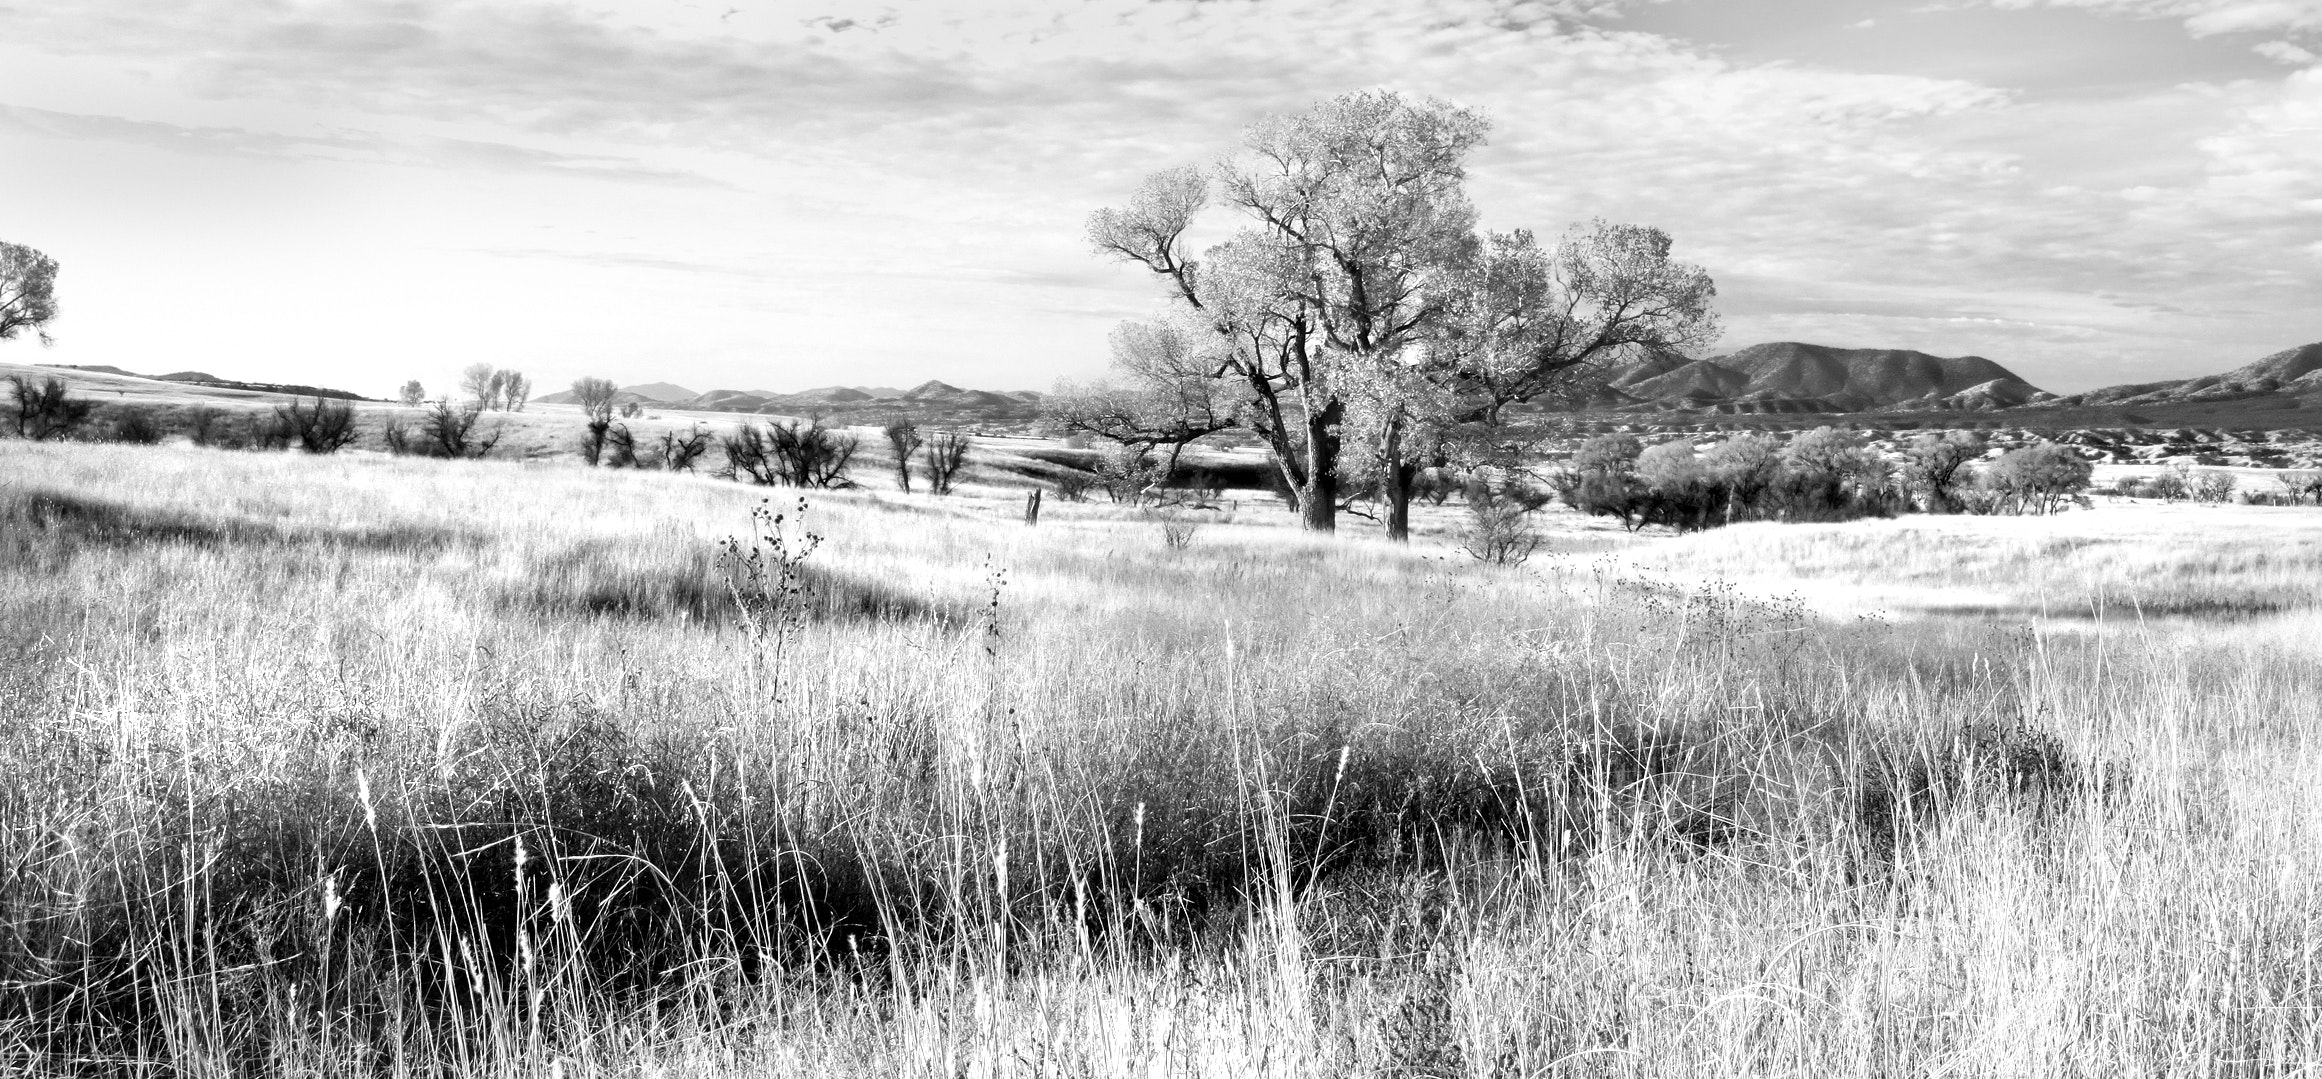
natural landscape, white, nature, tree, black and white, natural environment, monochrome photography, grass, grassland, sky, monochrome, water, landscape, rural area, prairie, grass family, woody plant, meadow, plain, photography, pasture, plant, land lot, plant community, stock photography, farm, cloud, field, savanna, house, steppe